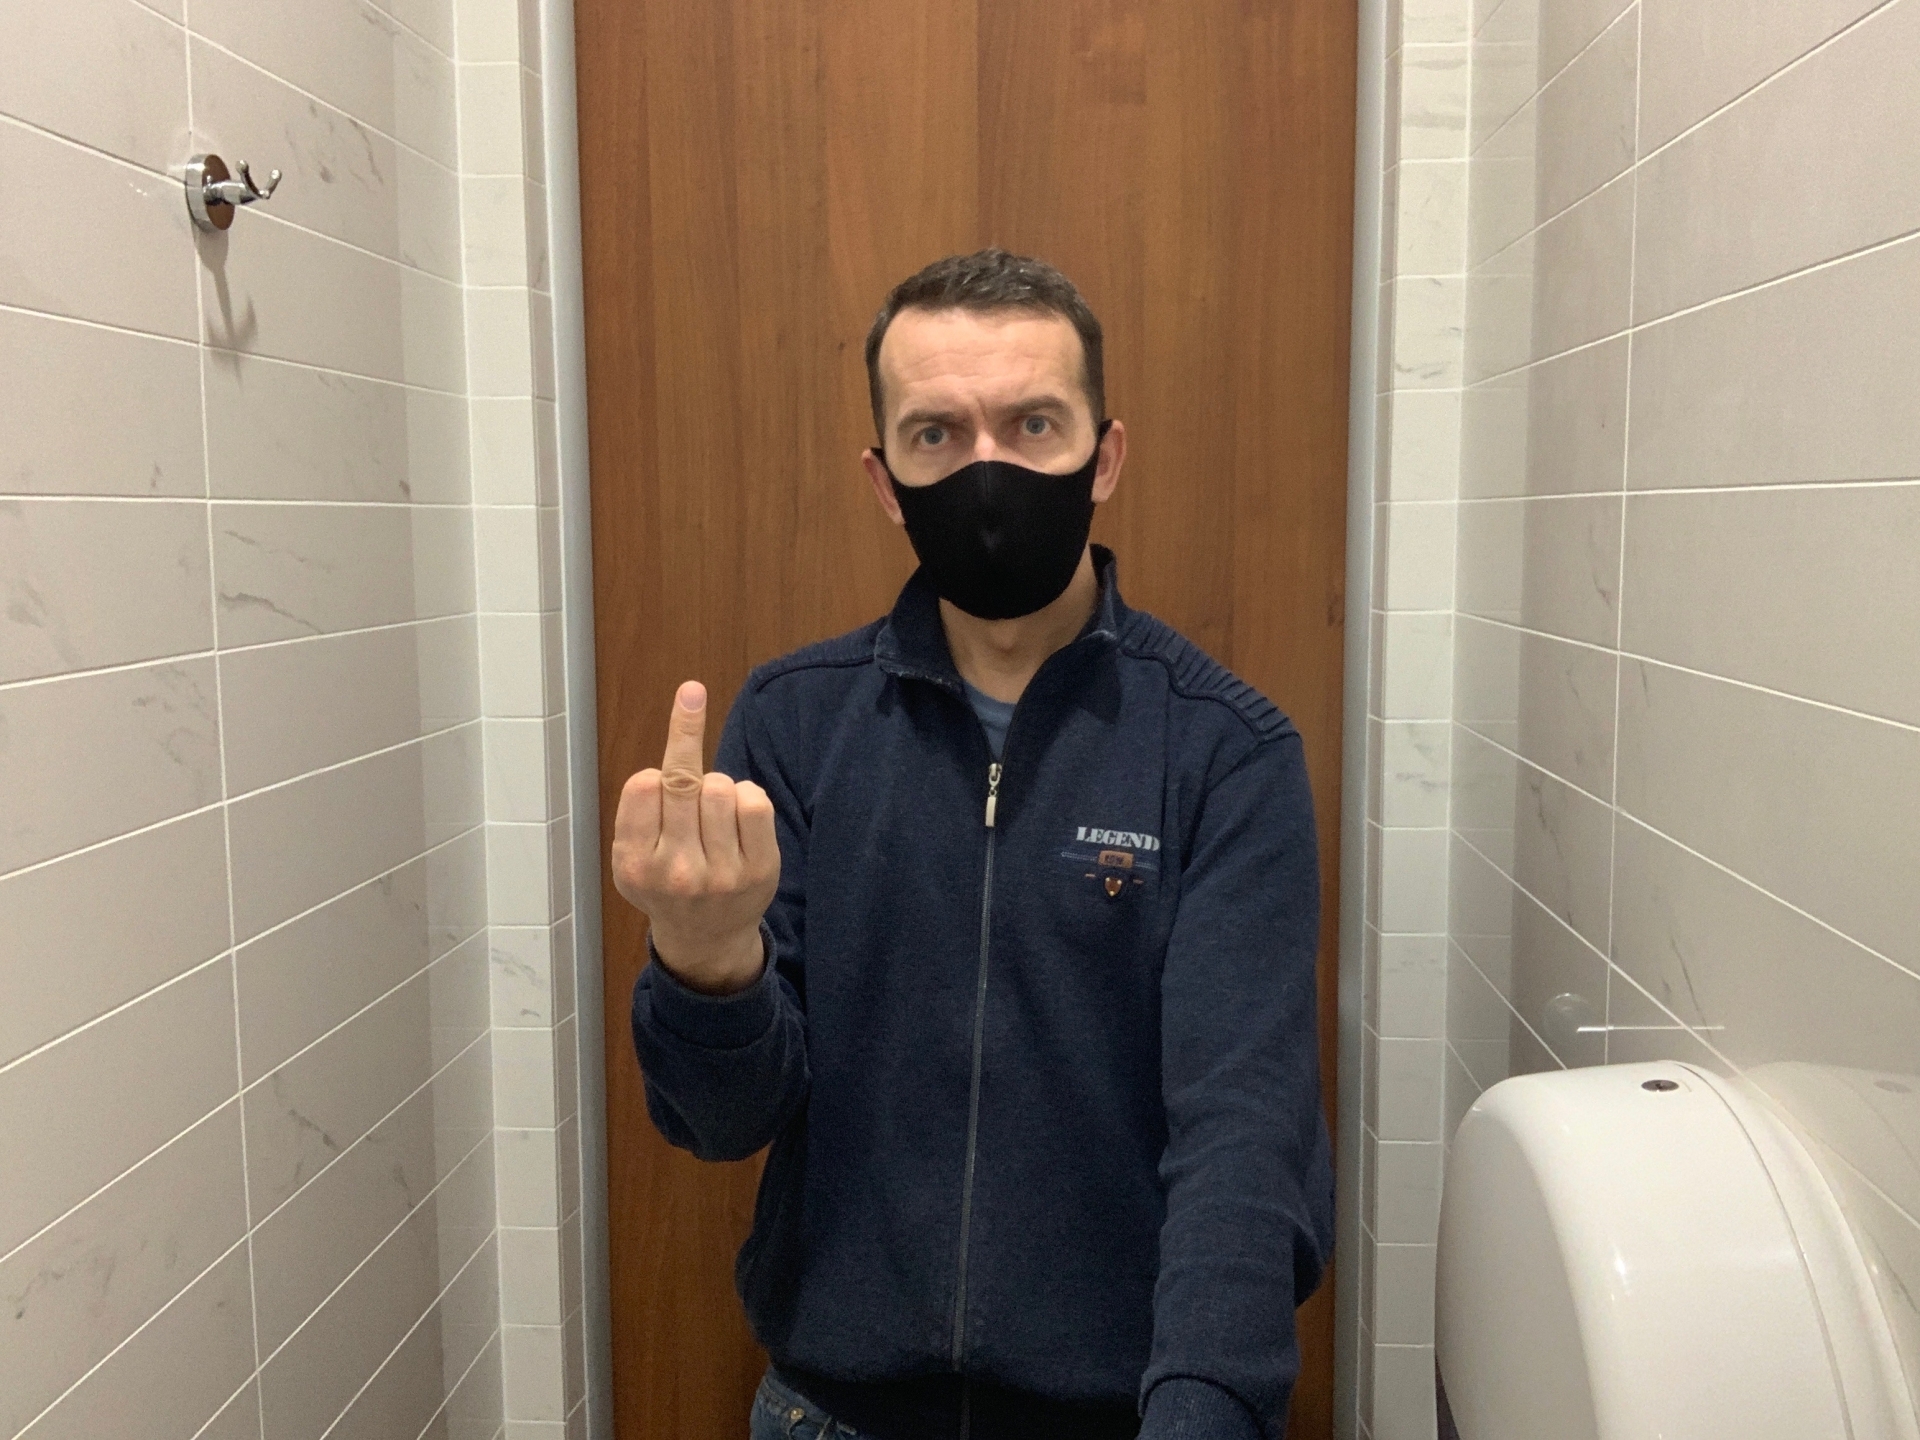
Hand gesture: middle_finger